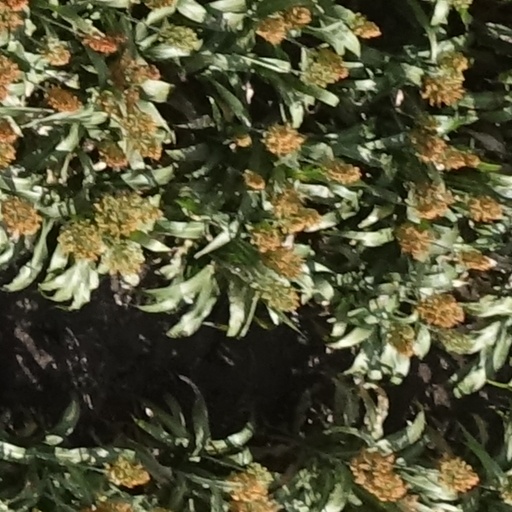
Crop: sorghum